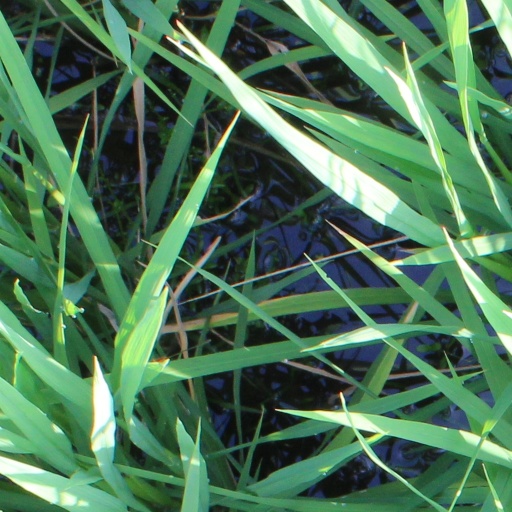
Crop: rice